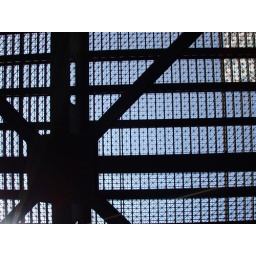
Passing underneath street bridge in Chicago